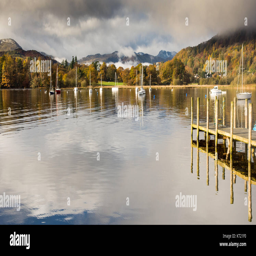
mist rises from woodland in autumn colour under the mountains